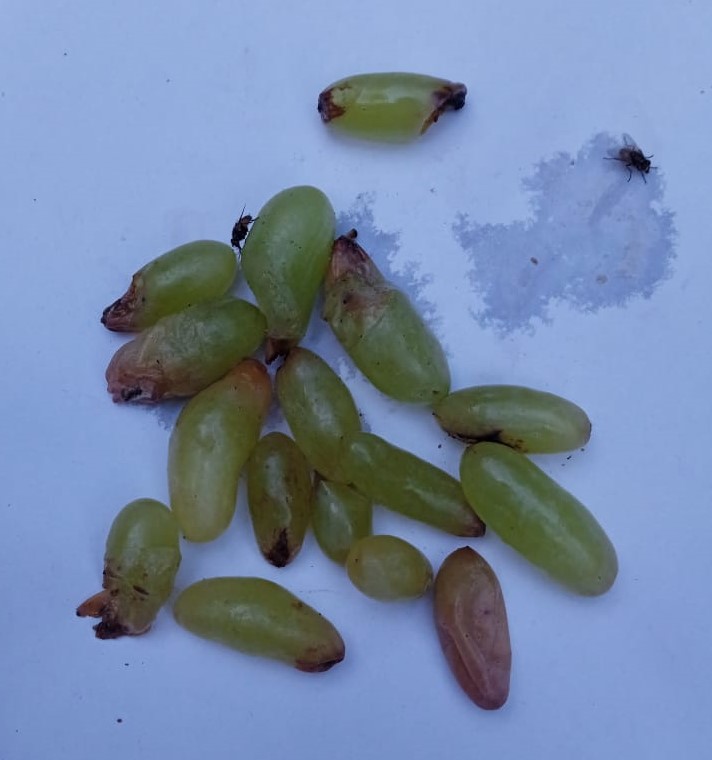
Fruit: grape
Condition: rotten